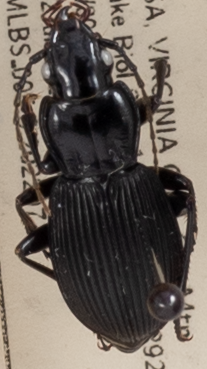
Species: Pterostichus lachrymosus
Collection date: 2022-07-12
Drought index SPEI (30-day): -0.348
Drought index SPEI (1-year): -0.9
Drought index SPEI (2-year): -0.39